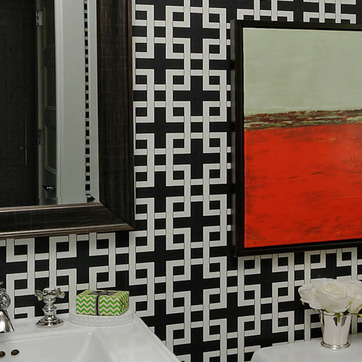
Material: wallpaper